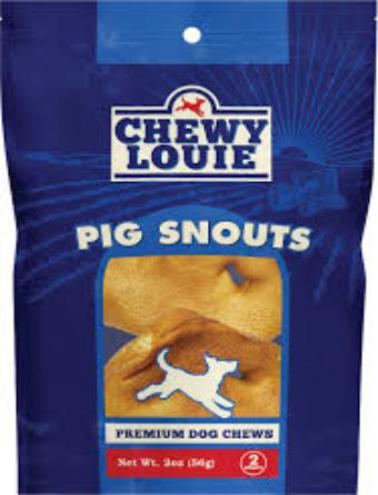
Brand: chewy louie
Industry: Food